Oltcit Club

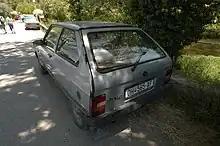
Oltcit Club rear

The Oltcit Club carried on with the Prototype Y-derived design and was sold between 1981 and 1995. It was also sold in Western Europe, often badged as the Citroën Axel.